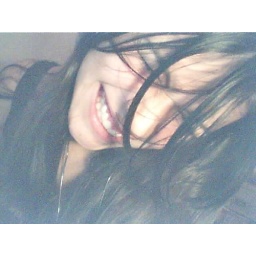
NO, im falling into you. under a sun red sky blue